Mnesarchella hamadelpha

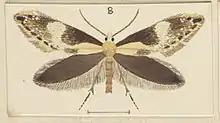
"M. hamadelpha" drawn by George Hudson

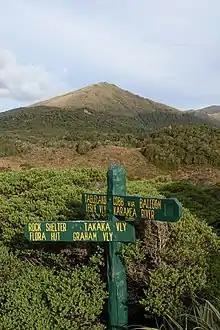
Mount Arthur, type locality of the lectotype of "M. hamadelpha"

This species is very similar in appearance to "M. acuta" and the two can be difficult to distinguish from one another. As a general statement "M. Hamadelpha" has a more white basal area on its forewings which tends to be differ from the usually more ochreous colour of the same area on "M. acuta" forewings. The two species can be more reliably distinguished through other differences"." Although "M. hamadelpha" is present in the same locations as "M. acuta", it is usually found at higher altitudes or at later times in the year than "M. acuta".